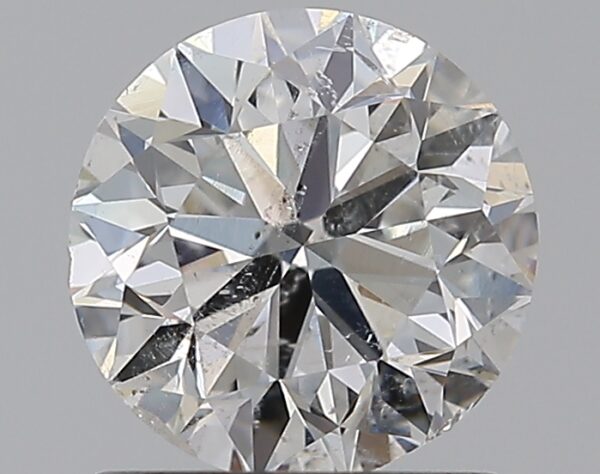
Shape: round
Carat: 1
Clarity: SI2
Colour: F
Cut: VG
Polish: EX
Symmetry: VG
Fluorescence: N
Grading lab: IGI
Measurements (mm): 6.25 x 6.16 x 3.98